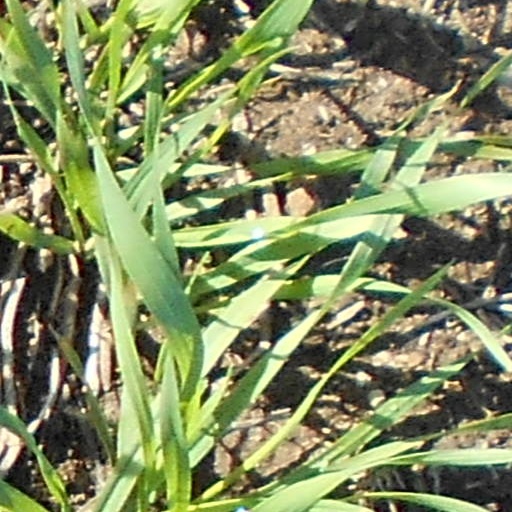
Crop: wheat